Vienna rabbit

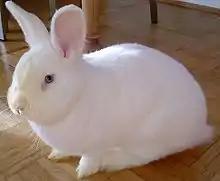
A white Vienna Rabbit

The Vienna rabbit is a breed of domesticated rabbit originating in Austria. Whilst it is recognised by the British Rabbit Council as a "Normal Fur" breed, it is unrecognised by the American Rabbit Breeders Association.